Wilmington Priory

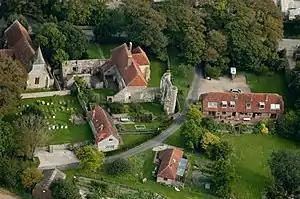
The remains of the priory seen from the air

Wilmington Priory was a Benedictine priory in the civil parish of Long Man, East Sussex, England. The surviving building is now owned by the Landmark Trust and let as holiday accommodation. It is both a Grade I listed building and a scheduled monument.